Wisdom Gidisu

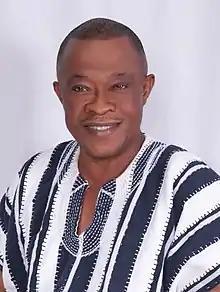

Wisdom Gidisu (born 5 May 1967) is a Ghanaian politician who is the member of parliament for Krachi East Constituency in the Oti Region of Ghana.